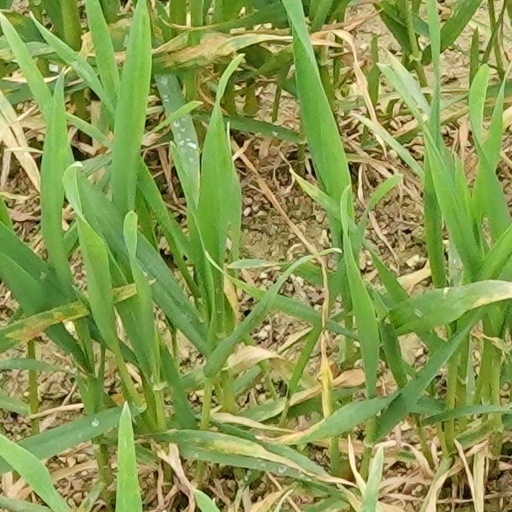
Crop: wheat